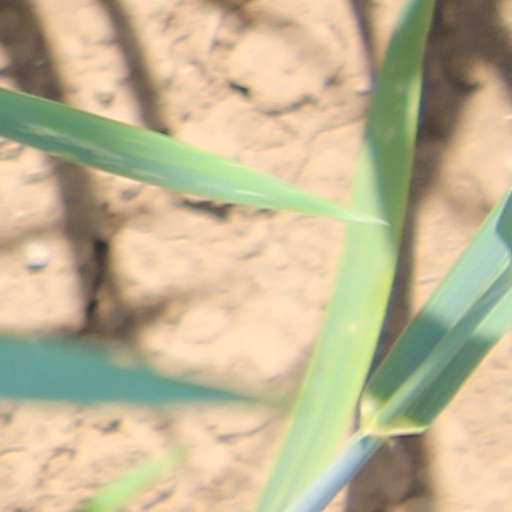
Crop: wheat